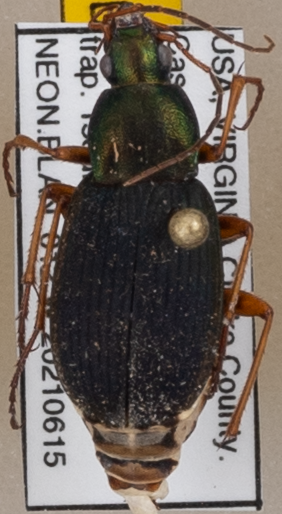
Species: Chlaenius aestivus
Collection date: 2021-06-15
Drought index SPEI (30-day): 0.334
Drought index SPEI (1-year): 0.39
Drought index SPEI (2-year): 0.612